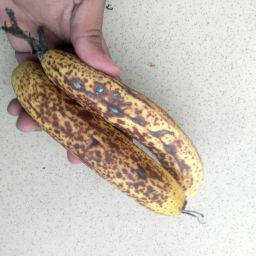
Fruit: Banana
Quality: Bad